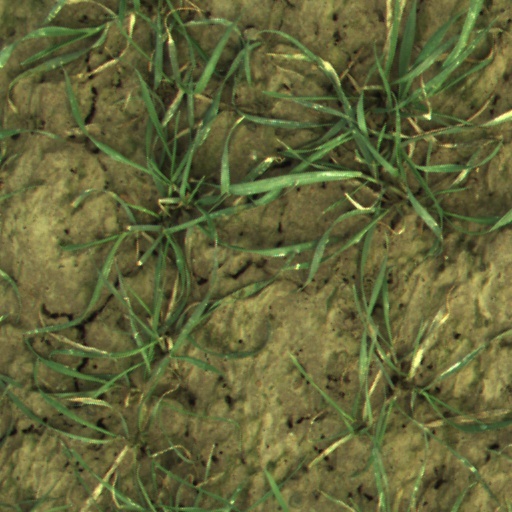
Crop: wheat